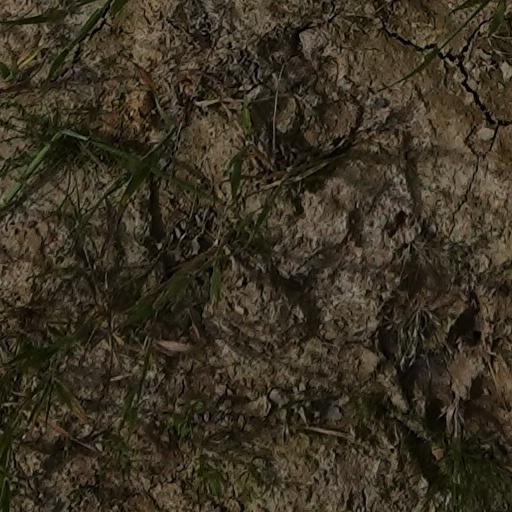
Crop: wheat